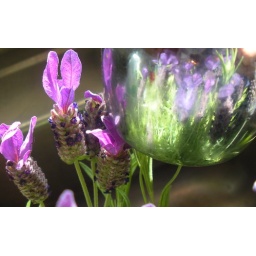
Loved the reflection of lavender flowers in the sink faucet.